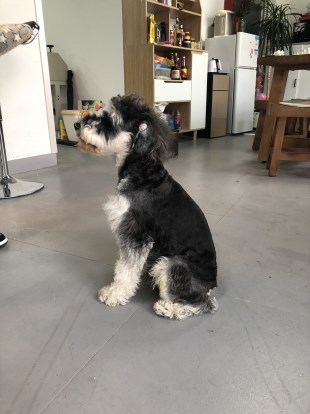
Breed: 2342-n000102-miniature_schnauzer